Coworking

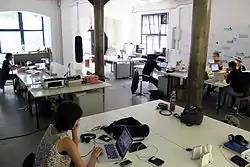
A coworking space in Berlin

Coworking is an arrangement in which workers for different companies share an office space. It allows cost savings and convenience through the use of common infrastructures, such as equipment, utilities and receptionist and custodial services, and in some cases refreshments and parcel acceptance services. It is attractive to independent contractors, independent scientists, remote workers, digital nomads, and people who travel frequently. Additionally, coworking helps workers avoid the feeling of social isolation they may experience while remote working or traveling and eliminate distractions in home office. Most coworking spaces charge membership dues. Major companies that provide coworking space and serviced offices include WeWork, IWG plc, Industrious, and Impact Hub.